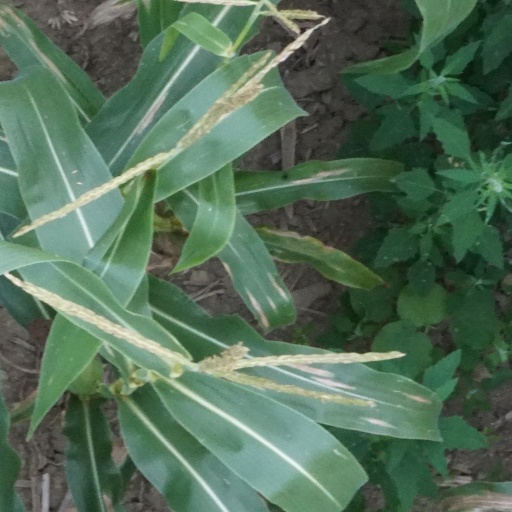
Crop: maize; corn